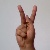
The image shows a hand gesture representing the letter 'K' in Indian Sign Language.